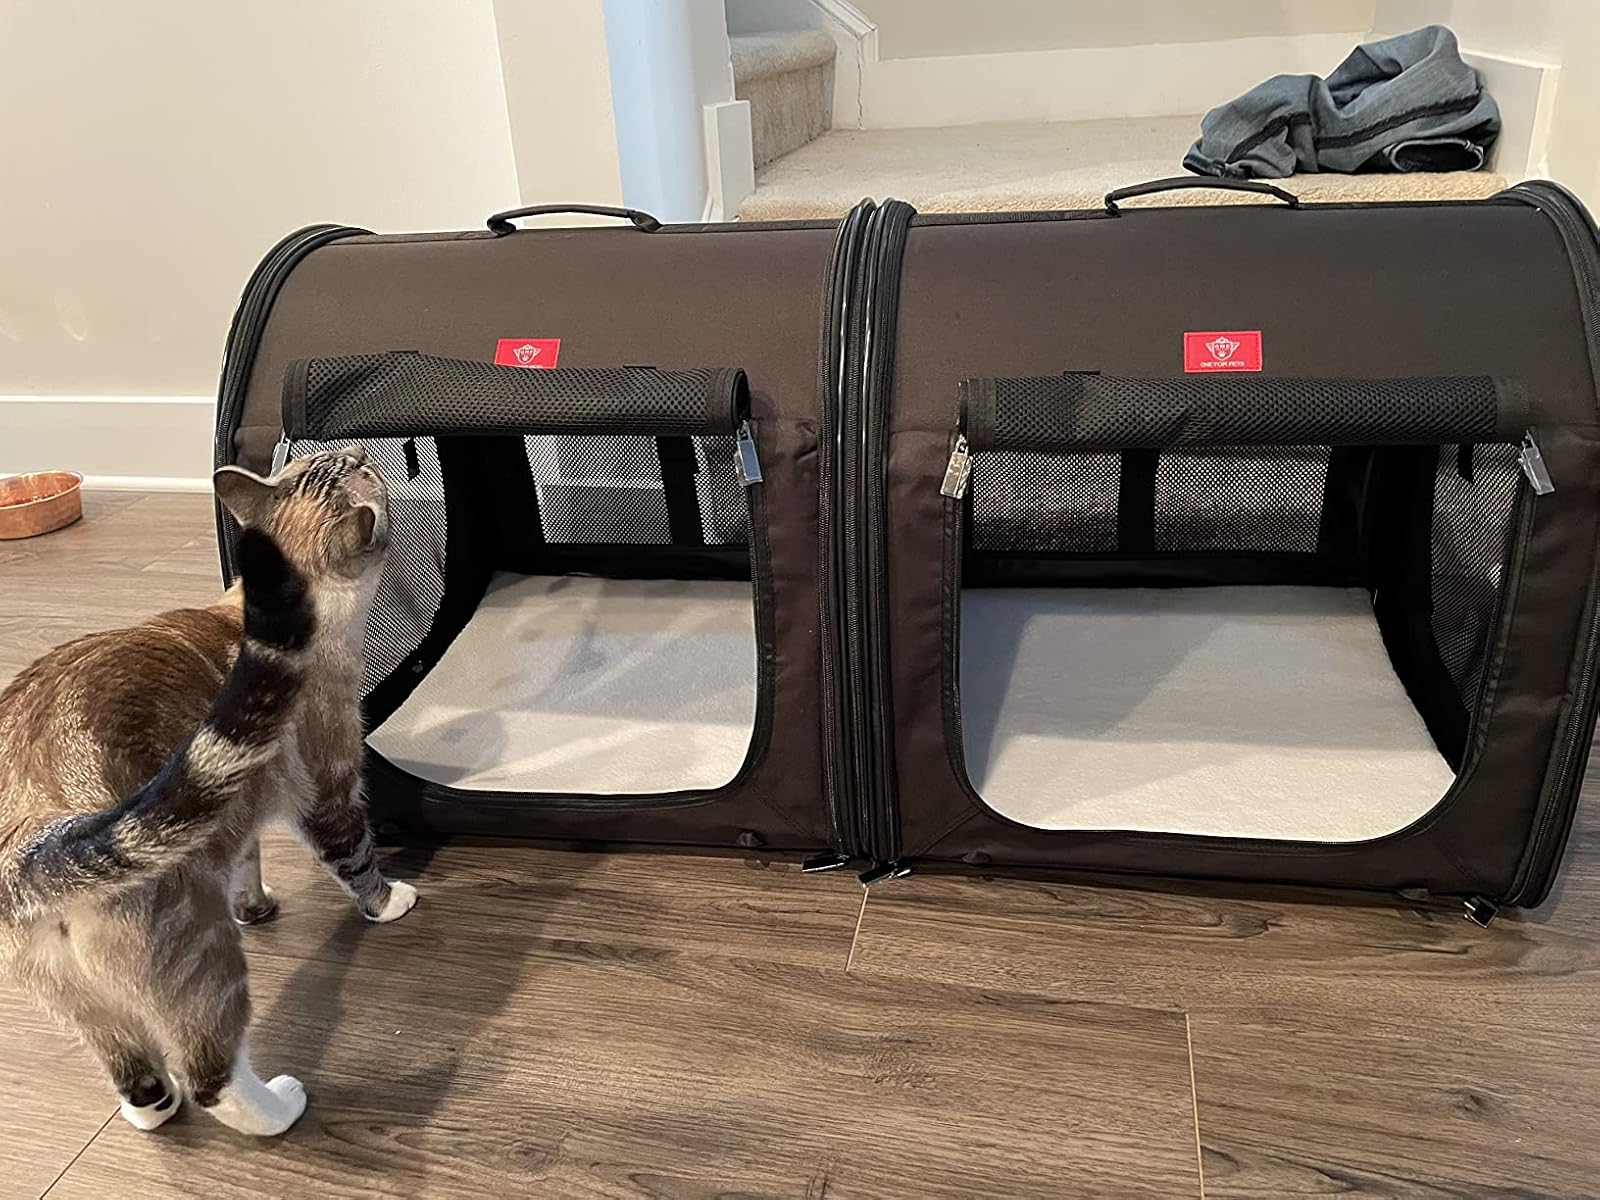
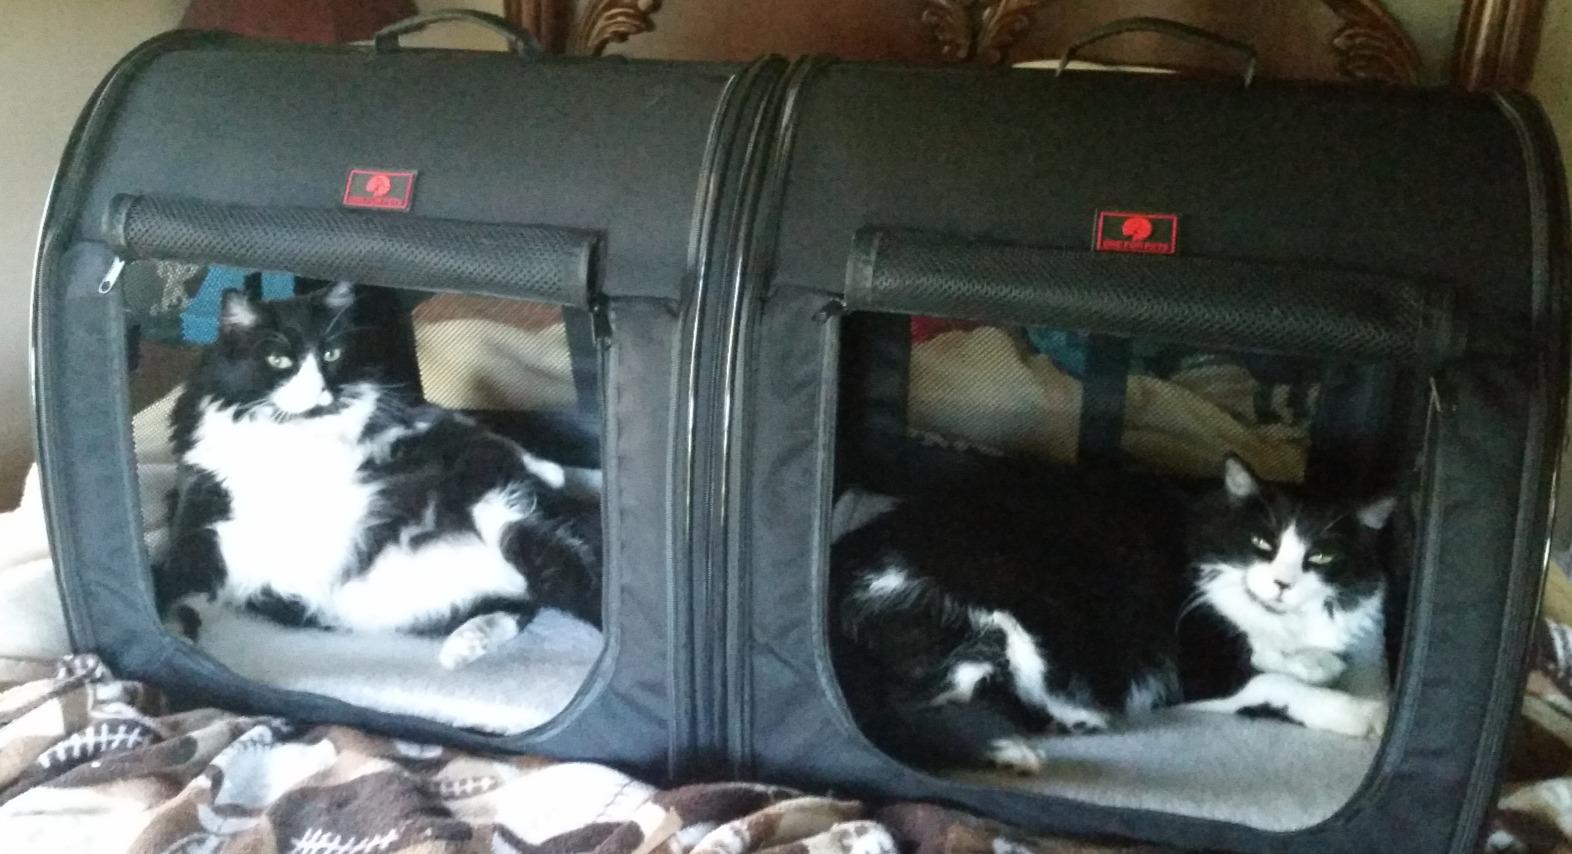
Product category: items_kennel
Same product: yes